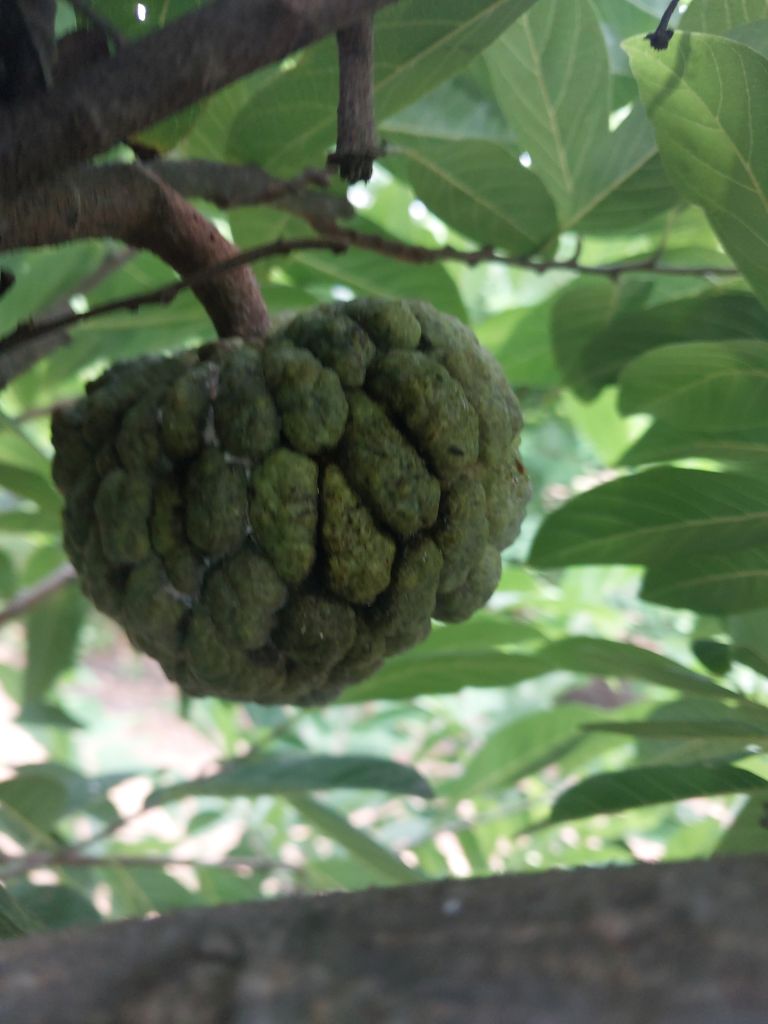
Disease label: Athracnose